Café Society (2016 film)

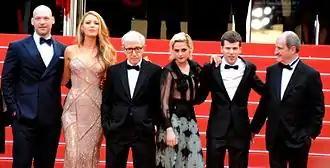
Allen and the cast at the 2016 Cannes Film Festival

In February 2016, Amazon Studios acquired distribution rights to the film. In March 2016, the film was selected to open the 2016 Cannes Film Festival. The film also opened the Seattle International Film Festival, on May 19, 2016, and served as the closing night film of the Karlovy Vary Film Festival. It was announced that Lionsgate would team up with Amazon to release the film on August 12, 2016. It was then moved up to July 15, 2016, in a limited release, before the wide expansion will starting July 29 and the widely release on August 5.